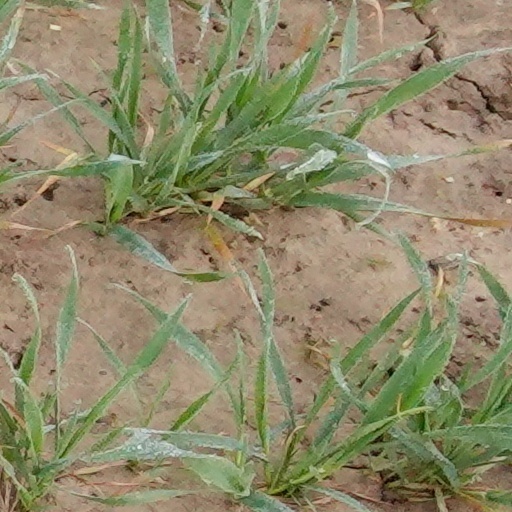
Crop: wheat